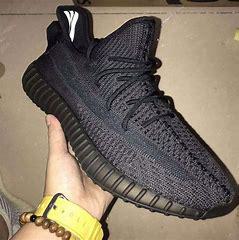
Brand: Adidas
Model: Yeezy